Christian McBride

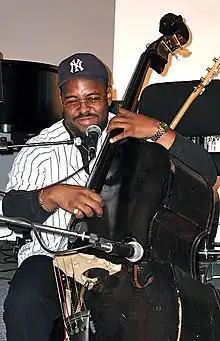
Christian McBride performing at New York Bass Collective

McBride was heralded as a teen prodigy when he joined saxophonist Bobby Watson's group, Horizon, at the age of 17. From age 17 to 22, McBride played in the bands of older musicians such as Watson, Freddie Hubbard, Benny Golson, George Duke,